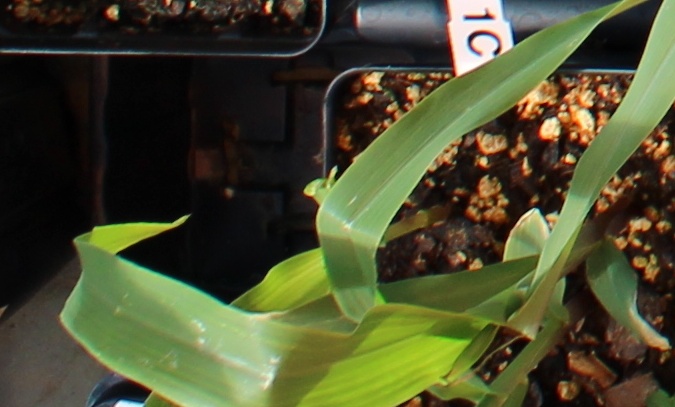
Label: Corn